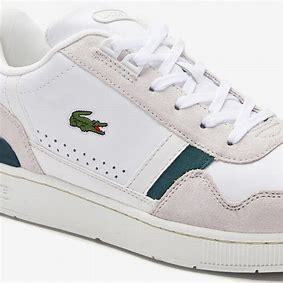
Brand: Lacoste
Model: 100